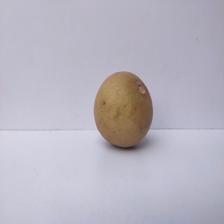
Size: Large